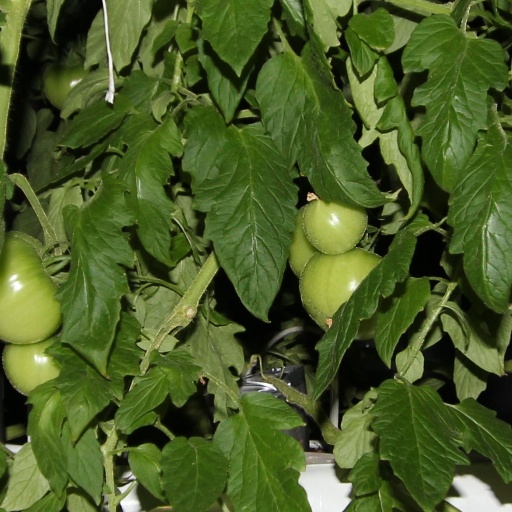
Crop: tomato